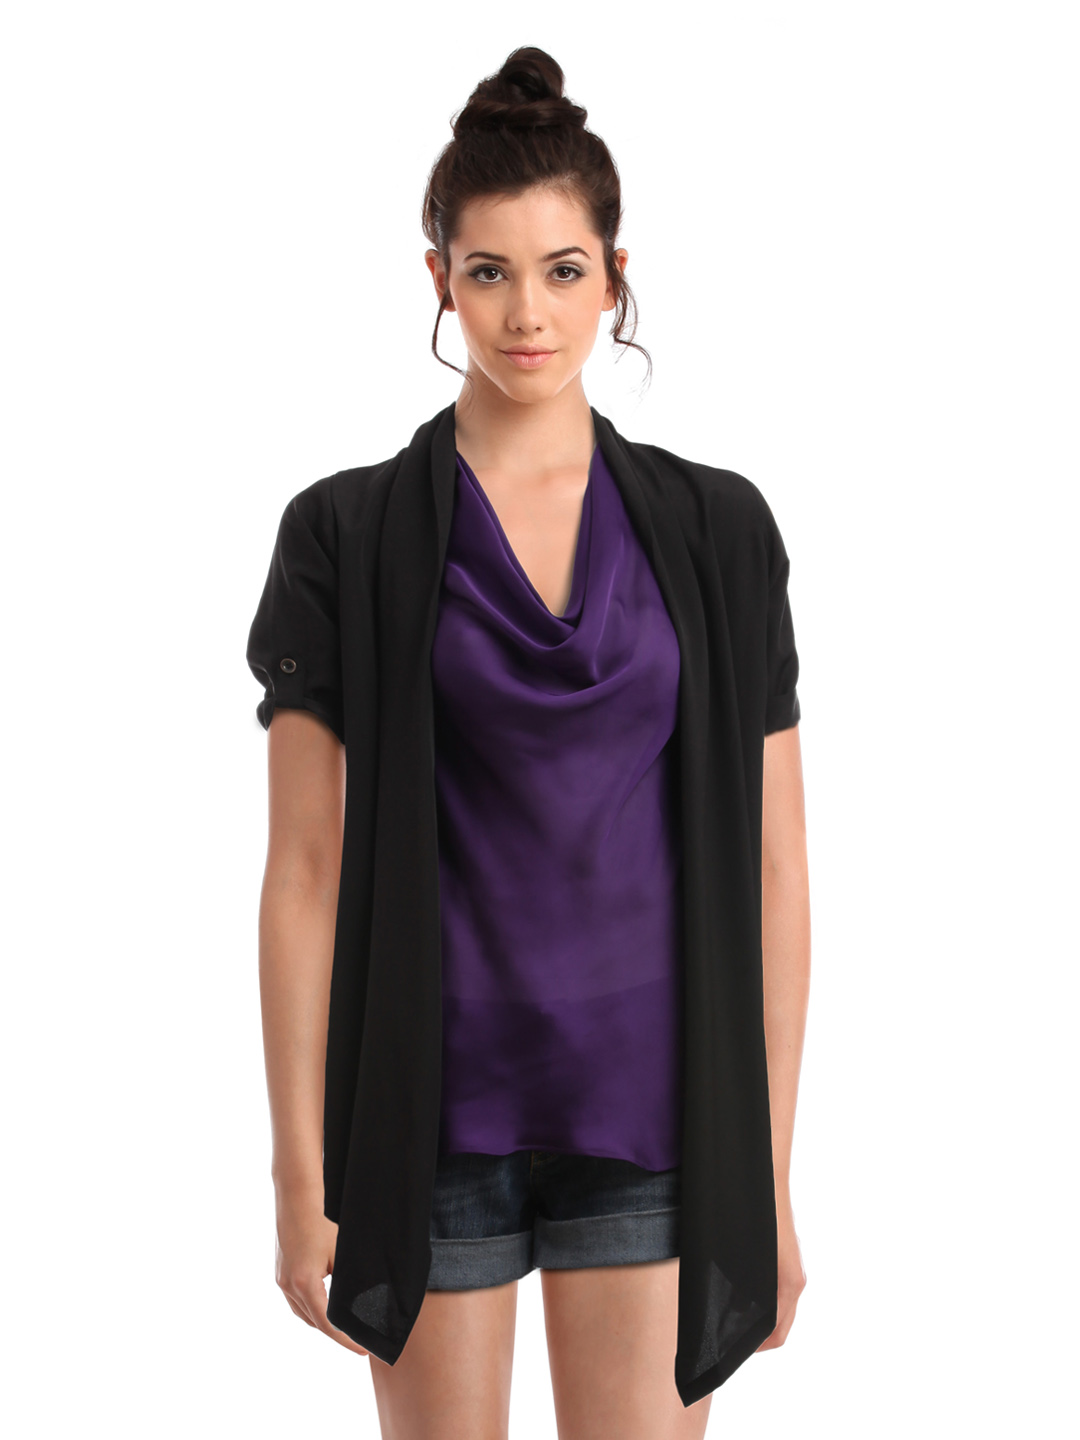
Femella Women Black Summer Cape Top
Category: Apparel / Topwear / Tops
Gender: Women
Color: Black
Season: Summer 2012
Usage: Casual